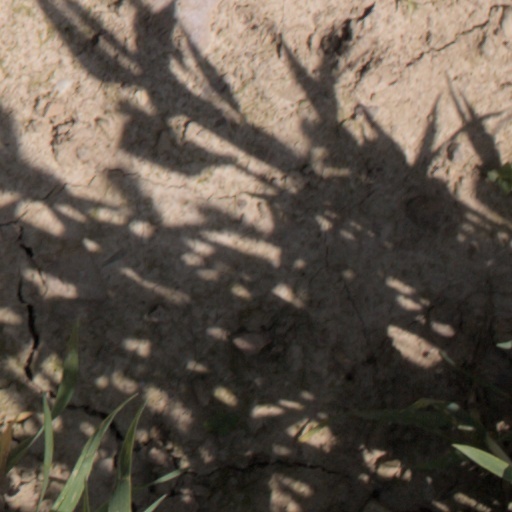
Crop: wheat